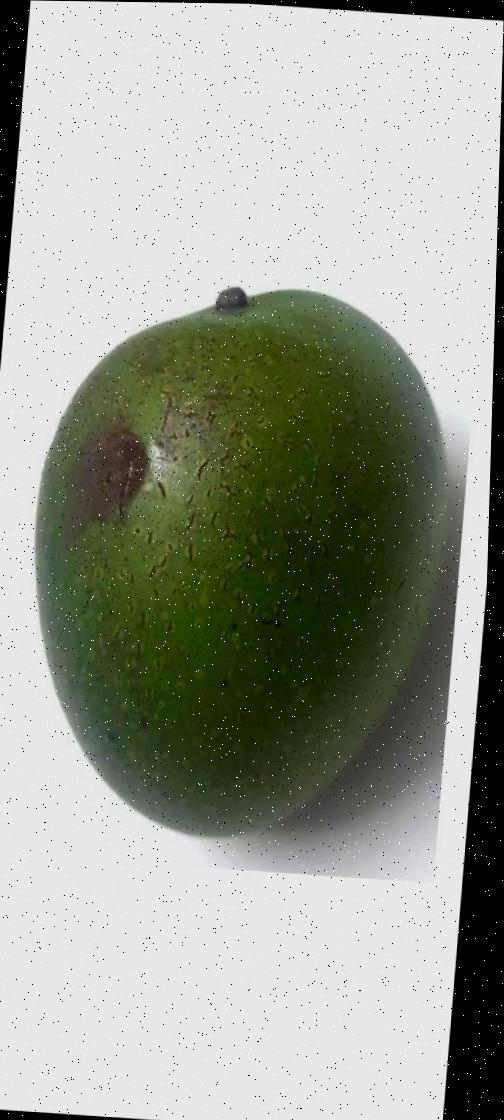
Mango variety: Ashshina Zhinuk